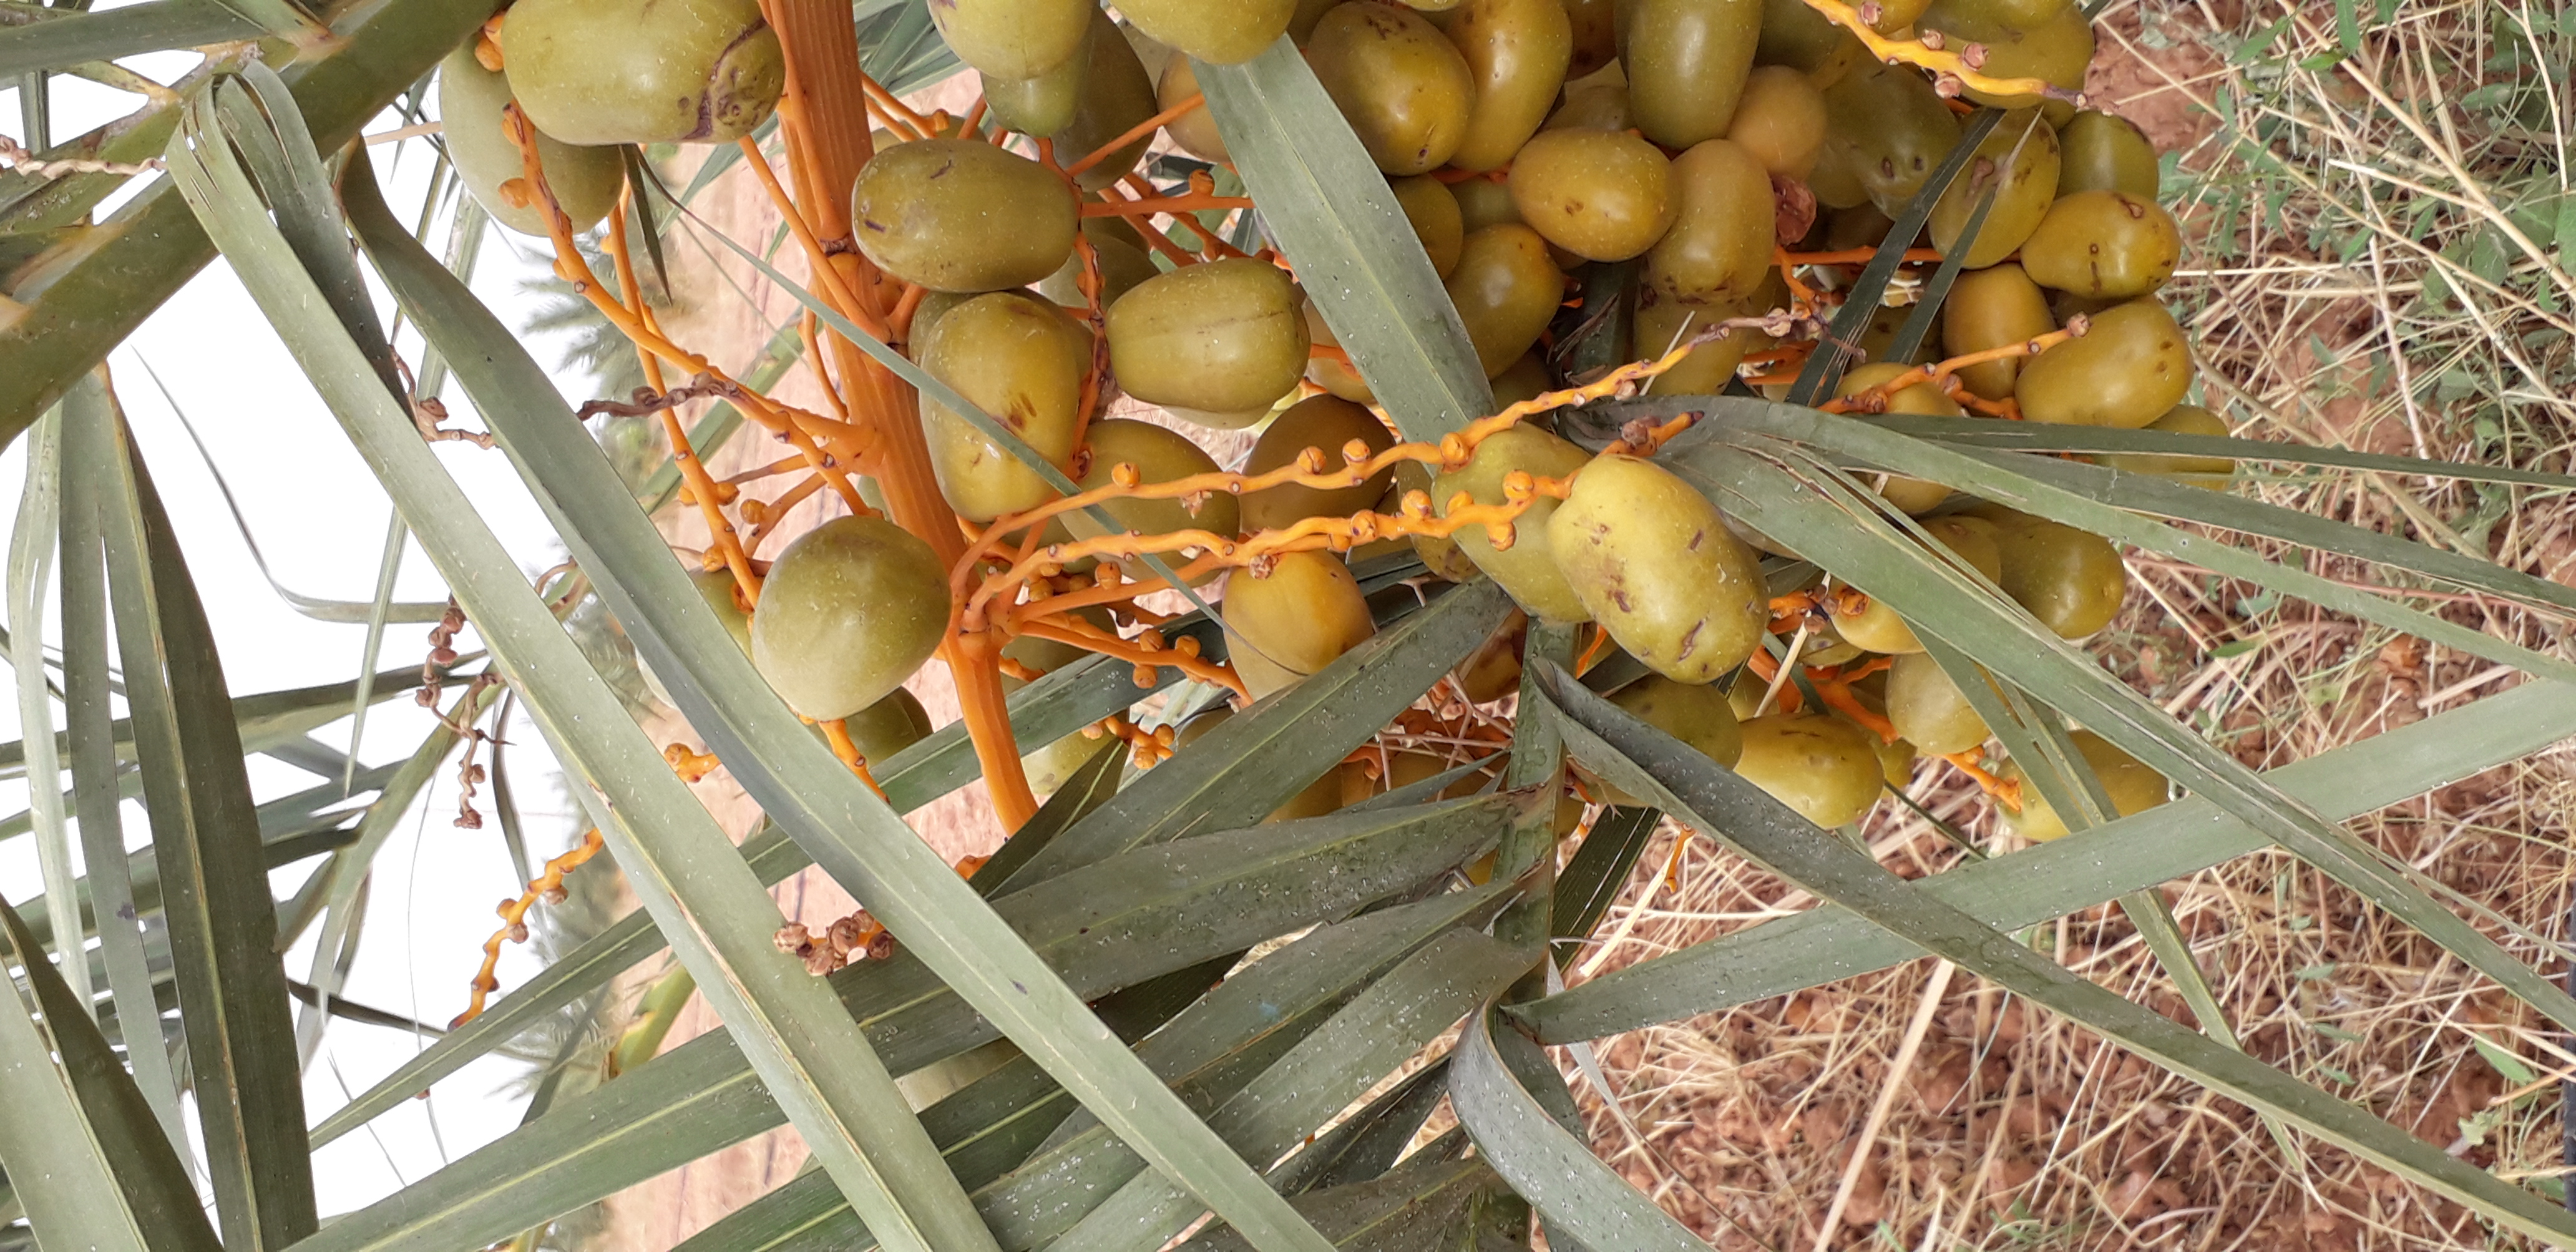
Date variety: Boufagous